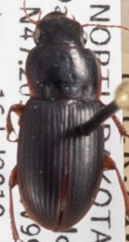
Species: Harpalus somnulentus
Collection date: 2019-07-16
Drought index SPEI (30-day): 1.69
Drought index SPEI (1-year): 1.118
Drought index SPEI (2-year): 0.782